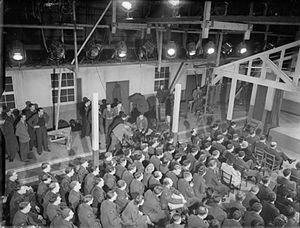
Le Coastal Command était le commandement de la Royal Air Force, chargé de la protection des côtes du Royaume-Uni, lors de la Seconde Guerre mondiale et le début de la Guerre froide.